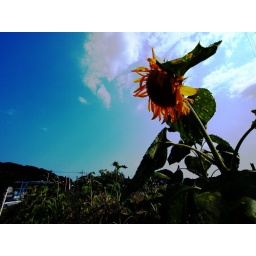
E-P2 with M.ZUIKO DIGITAL ED 9-18mm F4.0-5.6. Yellow sunflower, bule sky and white cloud in the summer.